San Severo al Pendino

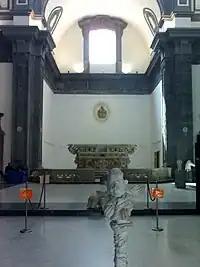
Nave

The church was founded in 1448 at the same time as the hospital of Pietro Caracciolo, who had been the abbot of the nearby church of San Giorgio Maggiore. The original name was "Santa Maria a Selice".